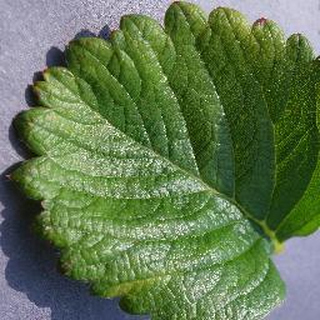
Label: healthy_strawberry